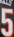
Number: 5